List of Never Mind the Buzzcocks presenters

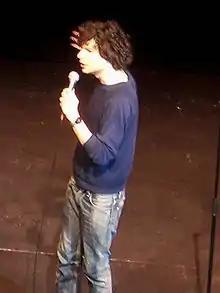
Simon Amstell who was the second permanent presenter from 2006 to 2008.

"Never Mind the Buzzcocks" is a British comedy panel television programme broadcast on BBC Two in 1996–2015, and revived on Sky Max in 2021. Its presenter has the role of introducing the show, explaining the rules to each round, using their discretion to award points and providing information where required. They also provided comedy with jokes, satire and visual gags. 63 people (including the regulars) presented, or co-presented, at least one regular episode of "Never Mind the Buzzcocks".